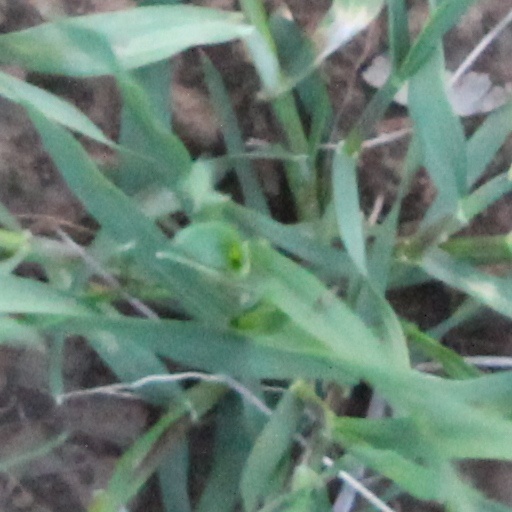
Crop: wheat